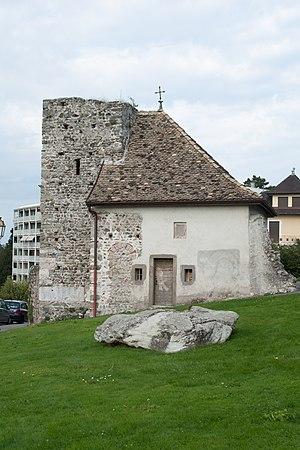
Tour et chapelle Saint-Bon This building is indexed in the Base Mérimée, a database of architectural heritage maintained by the French Ministry of Culture,
Cet article recense les monuments historiques de la Haute-Savoie, en France.
La chapelle Saint-Bon est une chapelle située à Thonon-les-Bains, en France.
Thonon-les-Bains est une commune française située dans le département de la Haute-Savoie, en région Auvergne-Rhône-Alpes.